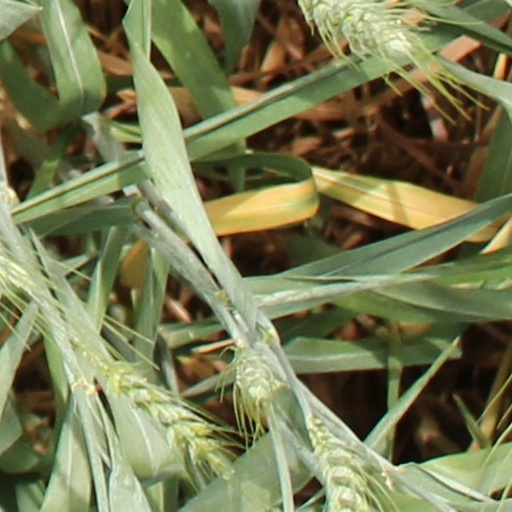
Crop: wheat